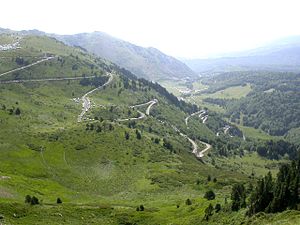
Port de Pailhères
Port de Pailhères er et bjergpas i den østlige og franske del af Pyrenæerne i departementet Ariège. Passet passeres ad landevejen D25 fra Mijanès til Ascou og Ax-les-Thermes, og er kun tilgængelig i en kortere periode om sommeren. Der er flere vintersportssteder i området omkring Pailhères-passet.